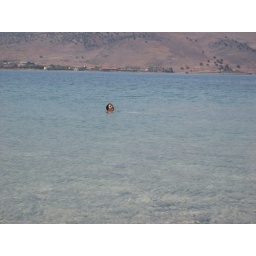
A giant fish in the water